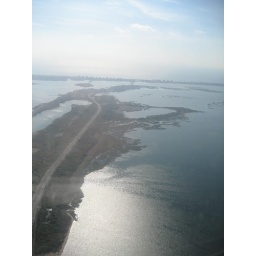
flying home over New York state's waterways.